Gardyne Castle

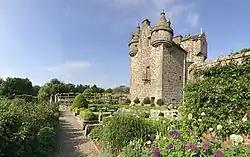
16th century eastern wing

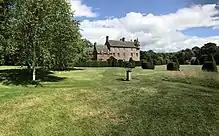
Southern Frontage

Gardyne Castle is a 16th-century tower house in Angus, Scotland. It is located south-west of Friockheim. The castle is still in use as a family home, and is protected as a Category A listed building.